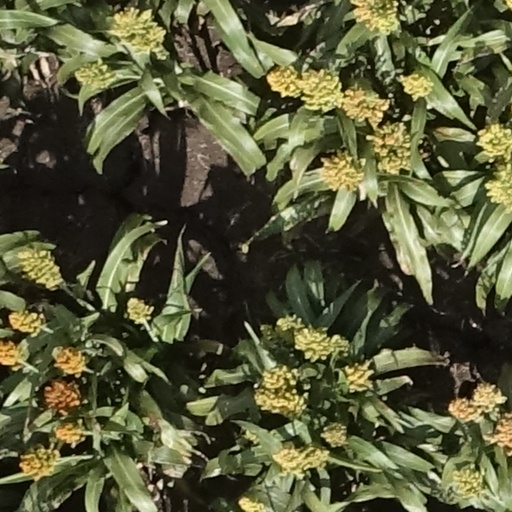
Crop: sorghum